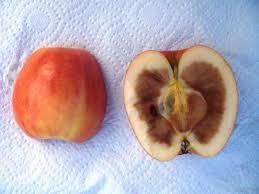
Label: apples